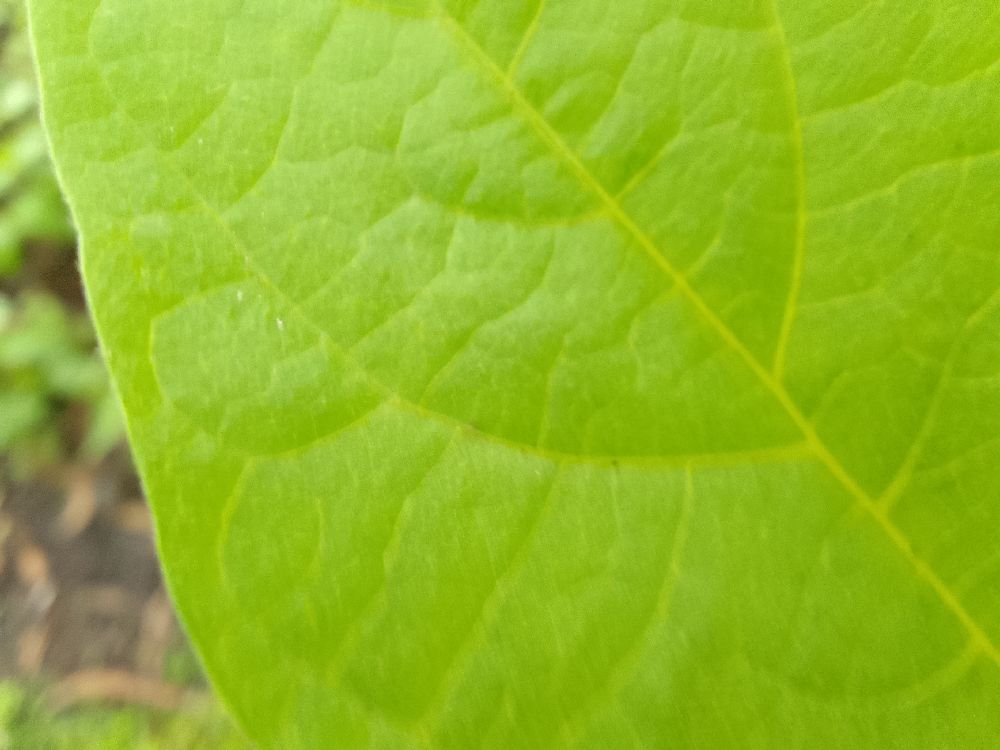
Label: healthy